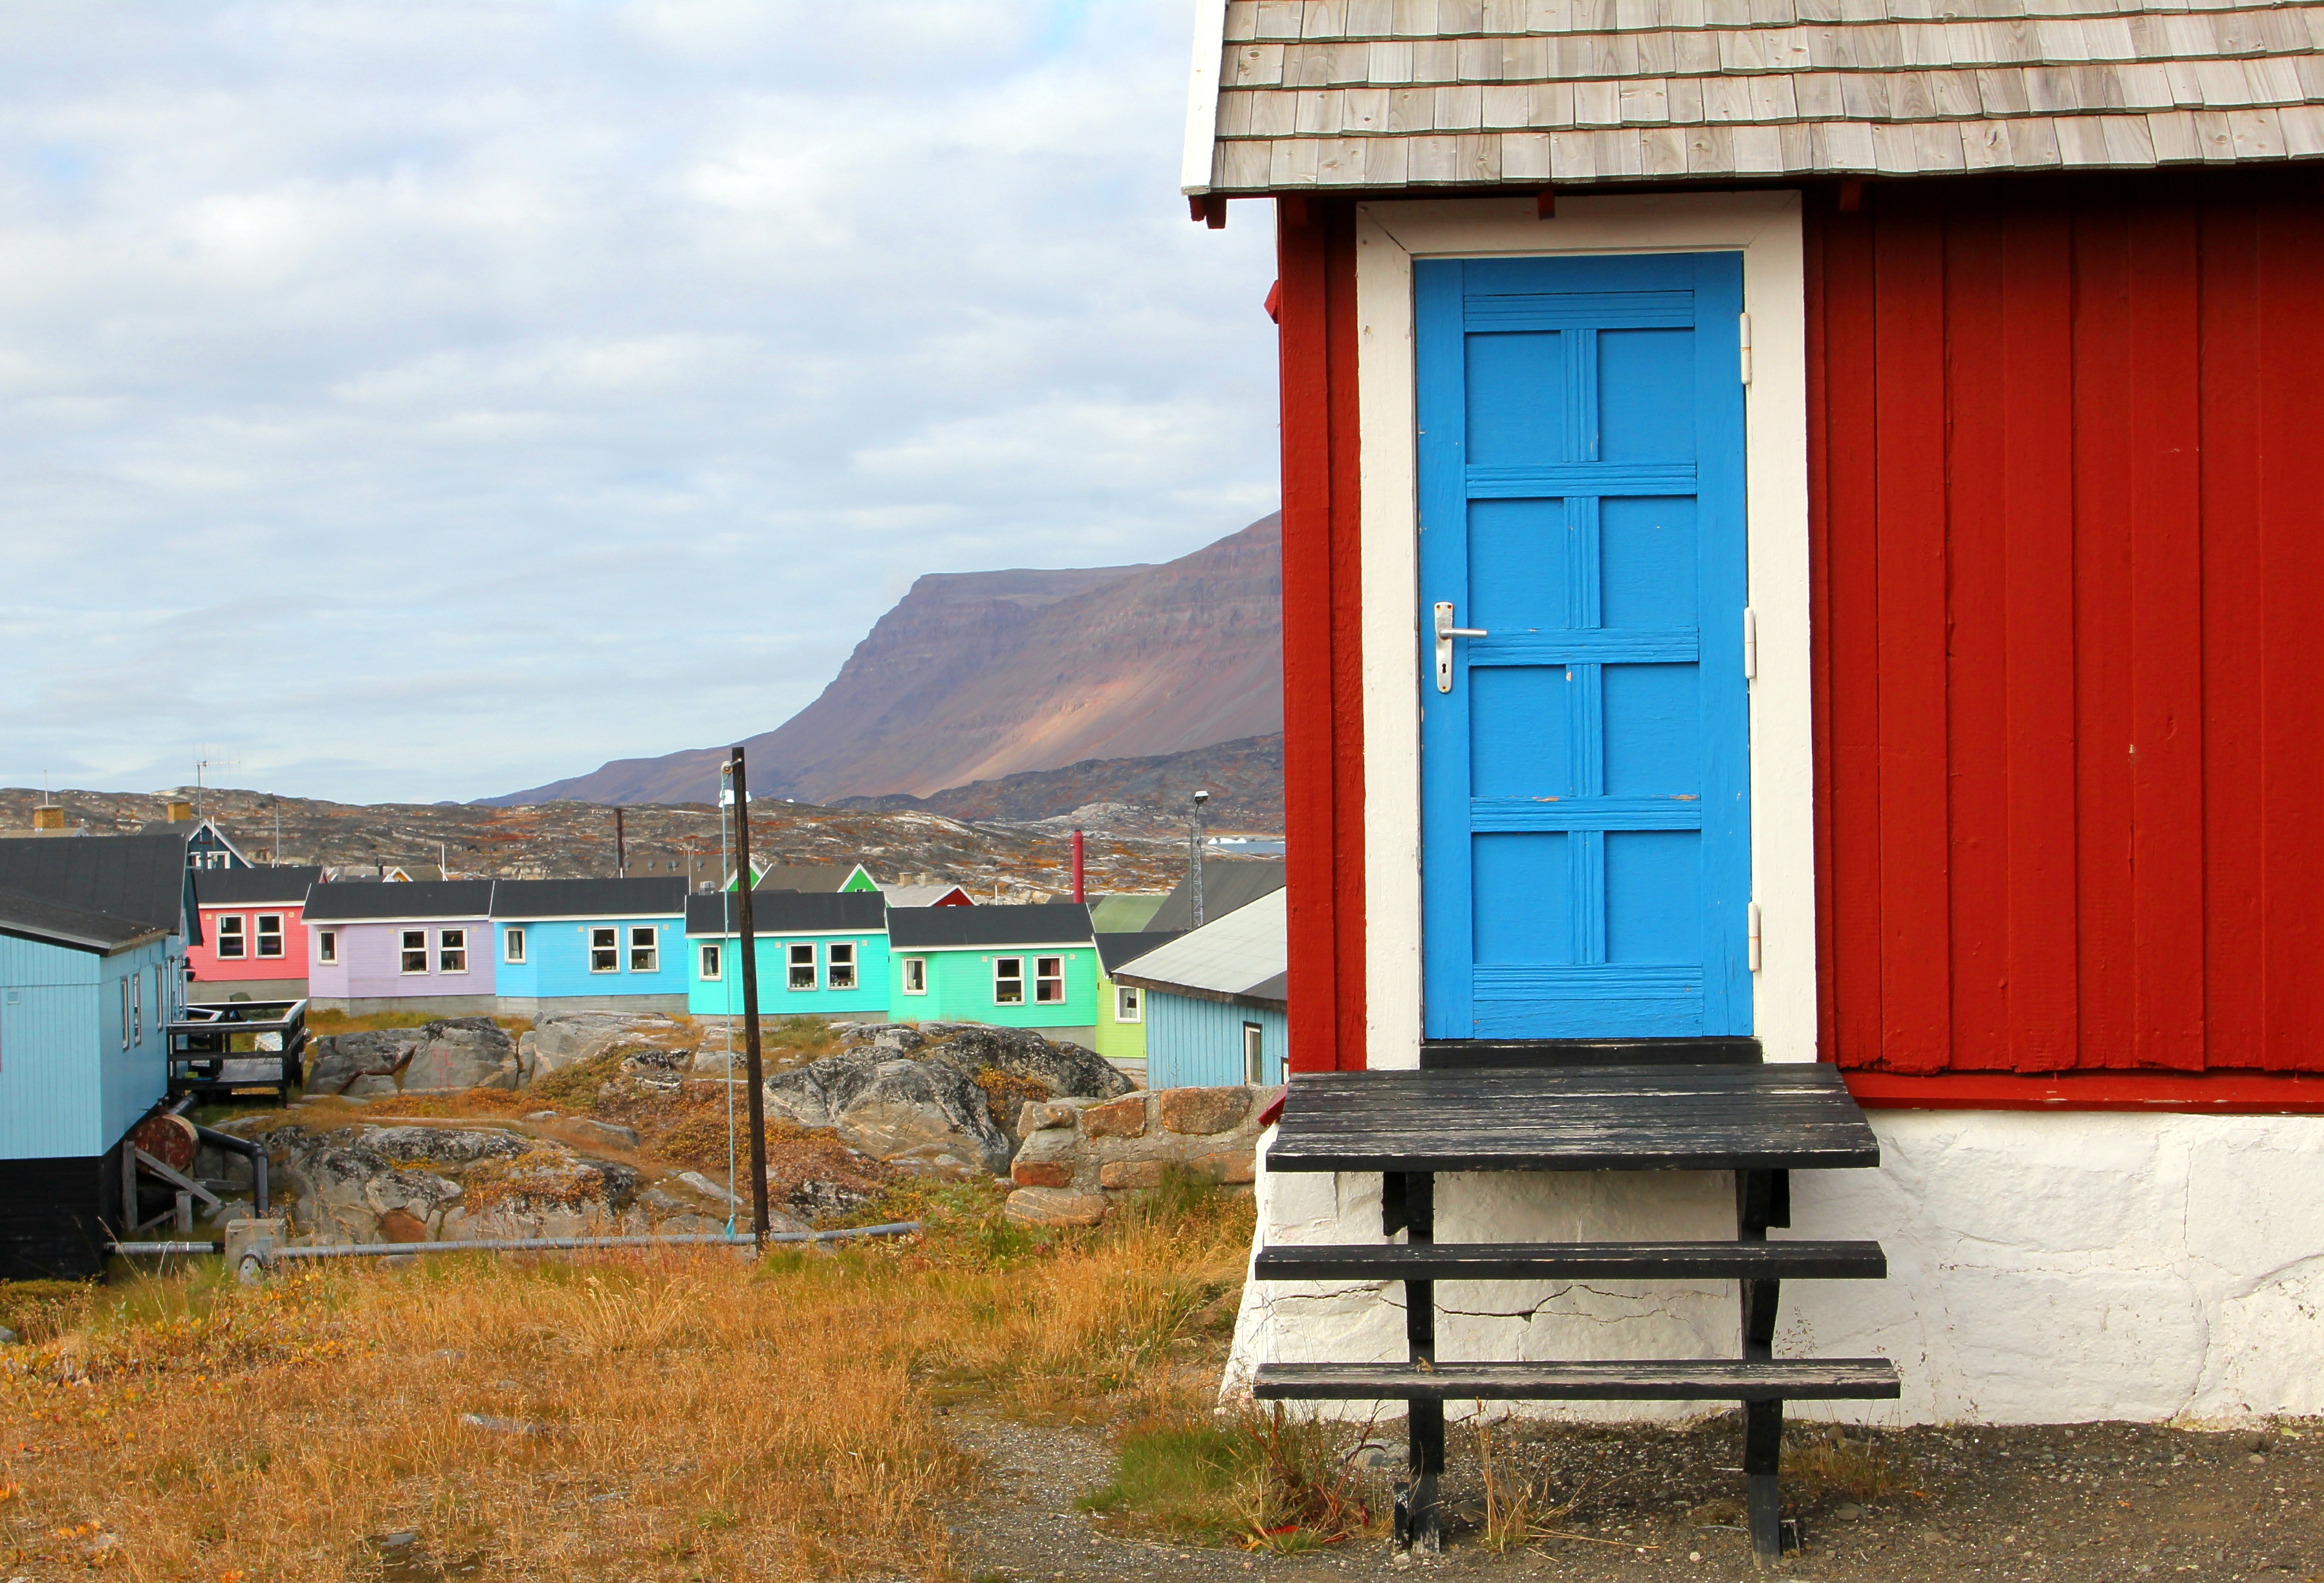
house, home, transport, red, blue, door, greenland, house of stairs, qeqertarsuaq from